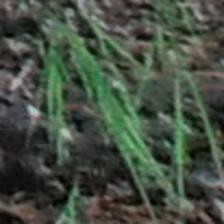
Label: clustered